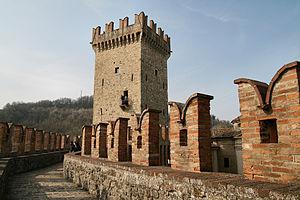
Une semaine de bonté ou les sept éléments capitaux est un livre d'artiste ou « roman-collage » surréaliste de Max Ernst, publié en cinq livrets entre avril et décembre 1934 par Jeanne Bucher à Paris.